Gemstone industry in Greenland

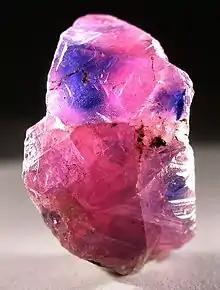
Example of a raw pink sapphire, the mineral corundum

Gemstones have been found in Greenland, including diamond, ruby, sapphire, kornerupine, tugtupite, lapis lazuli, amazonite, peridot, quartz, spinel, topaz, and tourmaline. Most of Greenland's ruby and sapphire occurrences are located near the village of Fiskenaesset/Qeqertarsuatsiaat on the southwest coast.